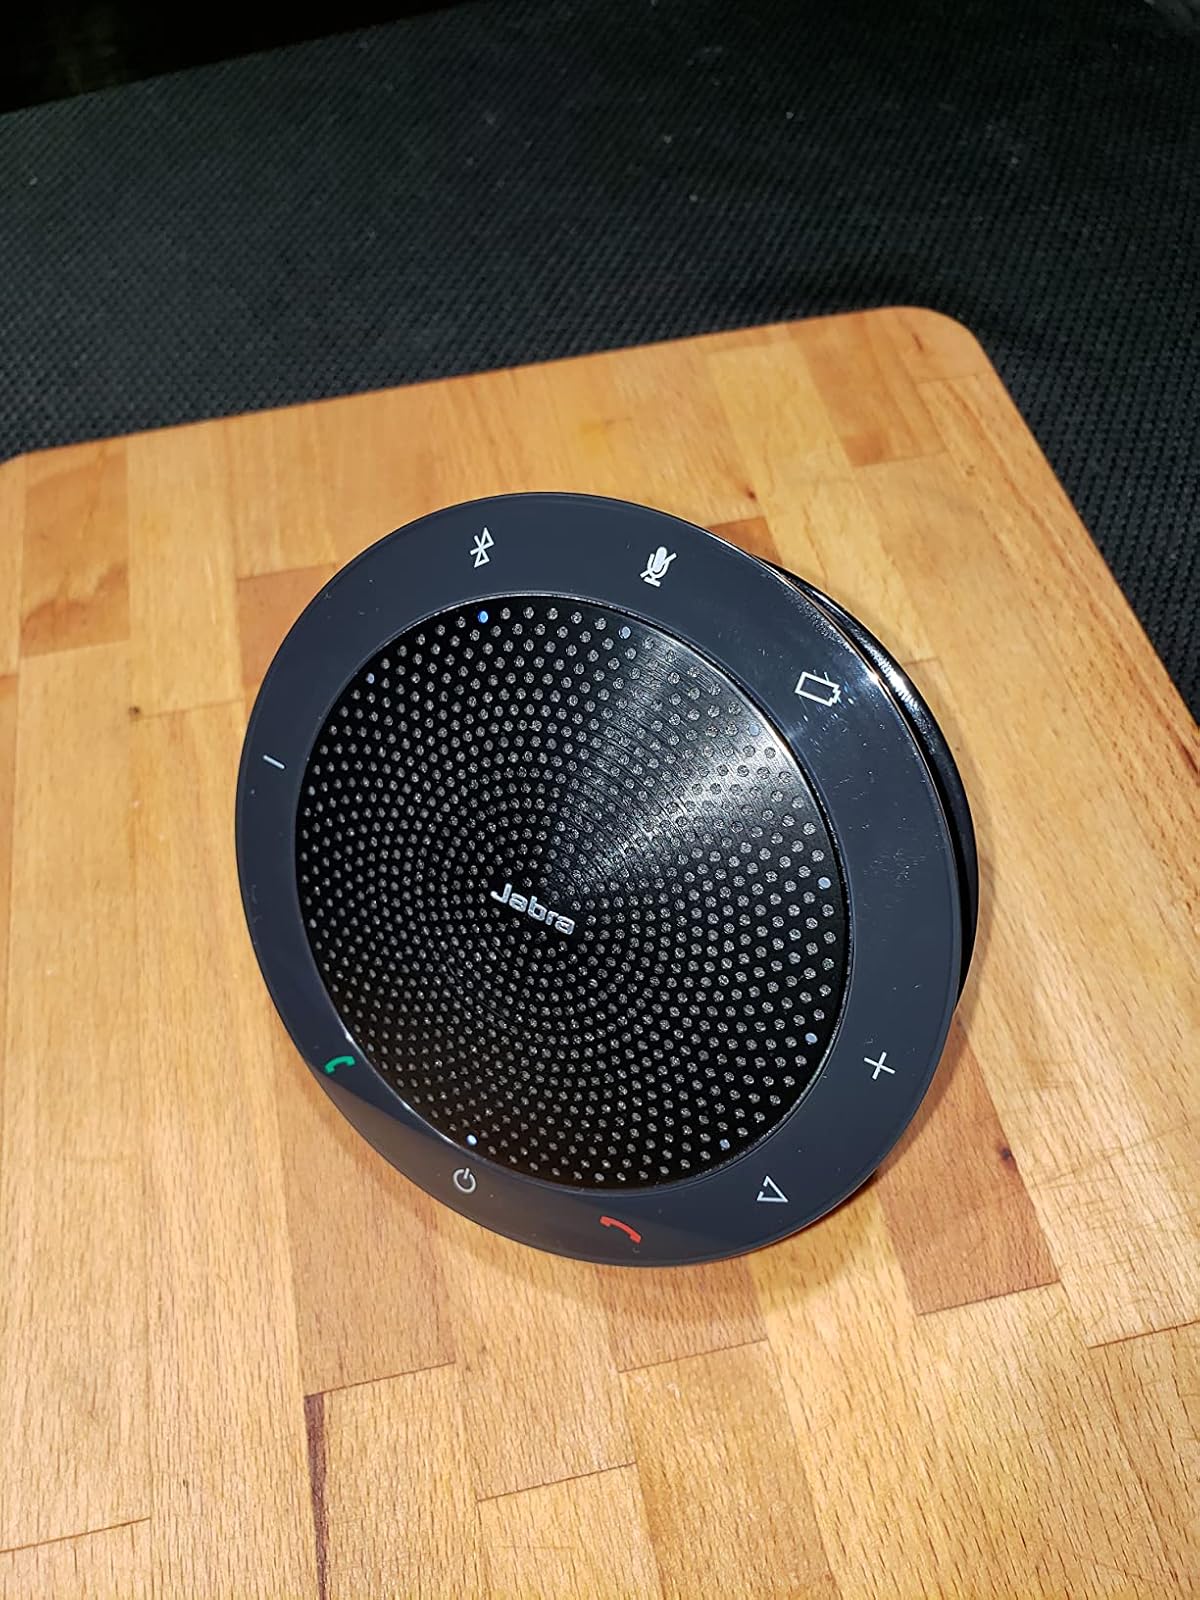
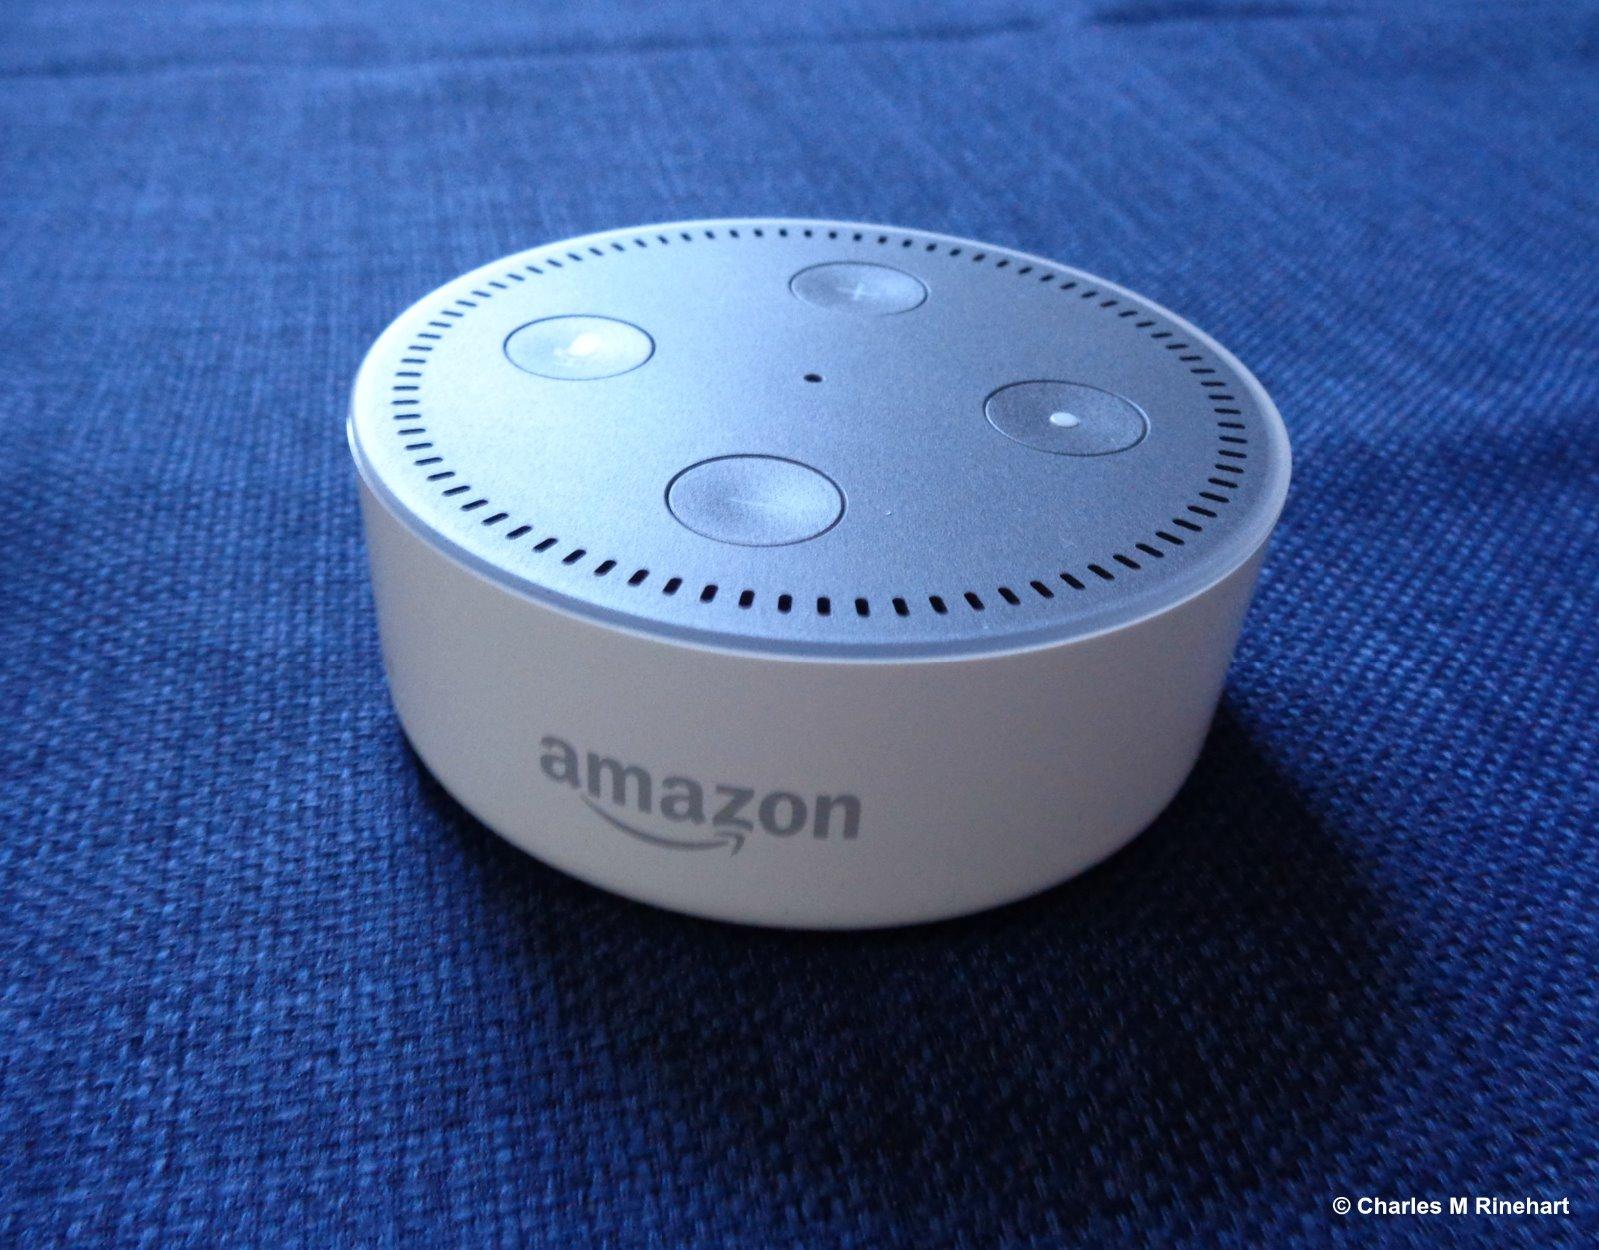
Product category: speaker
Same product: no